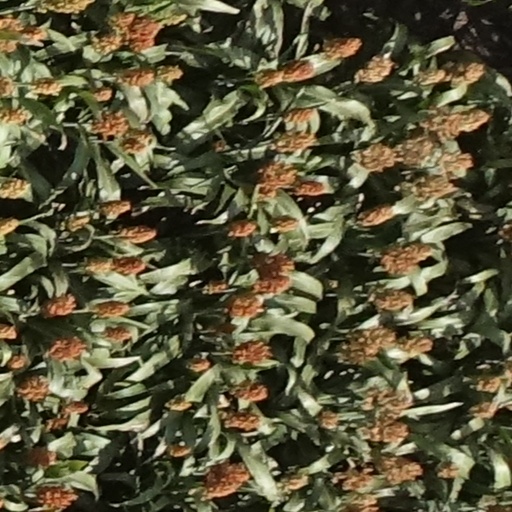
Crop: sorghum